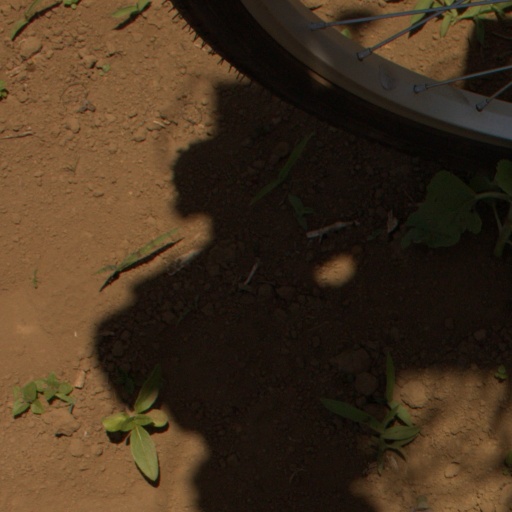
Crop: Jerusalem artichoke